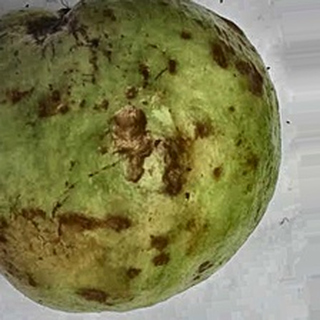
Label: guava_anthracnose